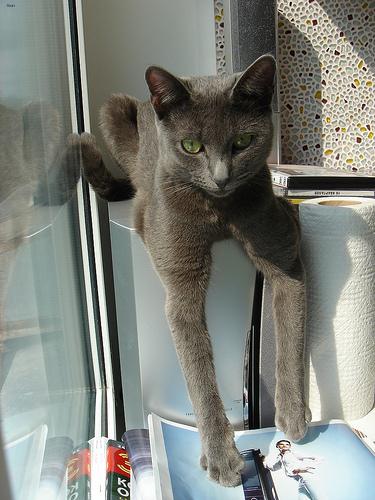
Breed: Russian Blue